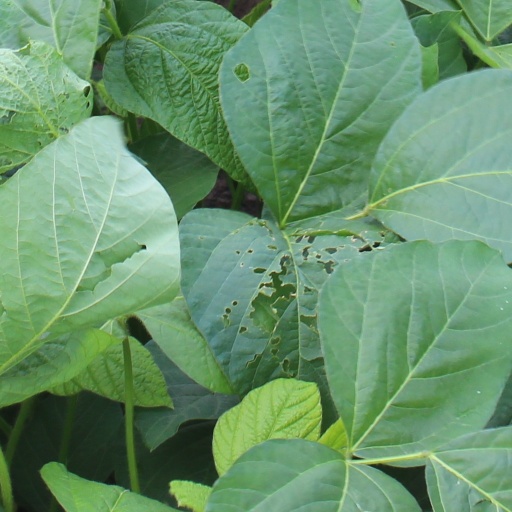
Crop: soybean